Raaj Kumar

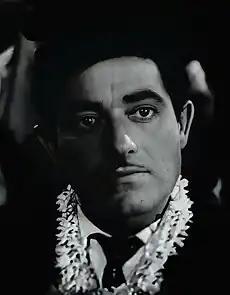
Kumar 1960

Raaj Kumar (born Kulbhushan Pandit; 8 October 1926 3 July 1996) was an Indian actor who worked in Hindi films. In a career that spanned over four decades, he went on to star in 70 films and is regarded as one of the most successful actors of Indian cinema. He worked as a police officer before entering the film industry.